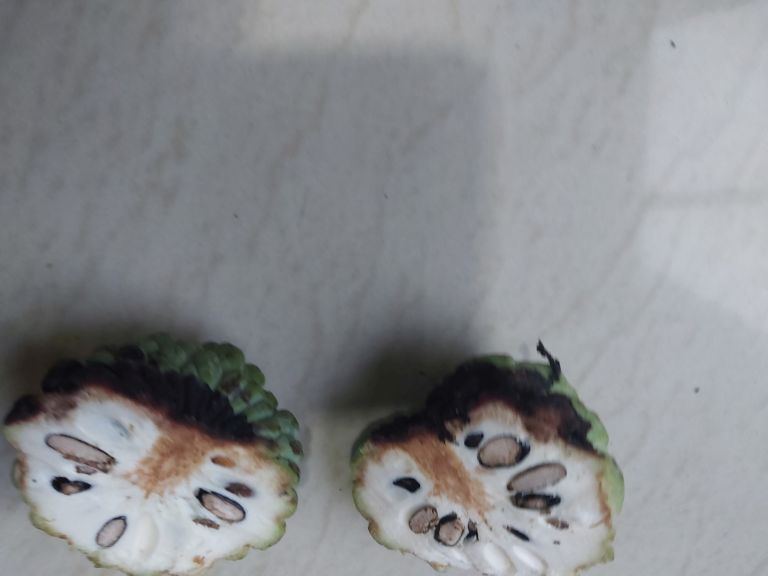
Disease label: Diplodia Rot